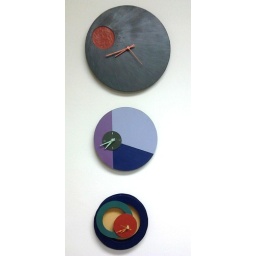
Wooden wall clock in various colors and designs